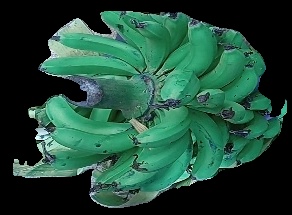
Variety: pachbale
Grade: grade3